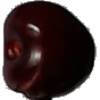
Label: cherry